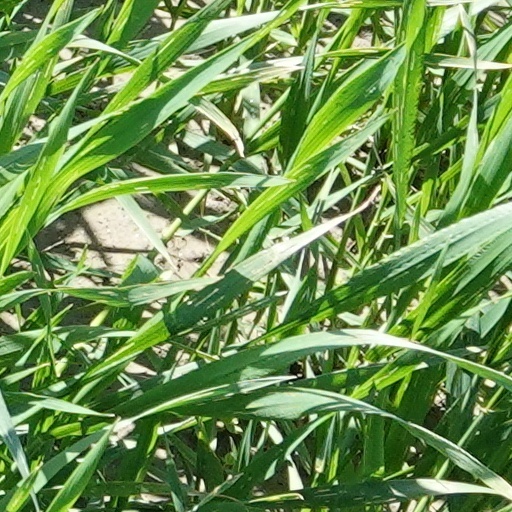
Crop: wheat